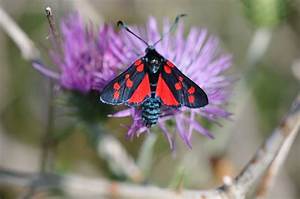
Label: farfalla